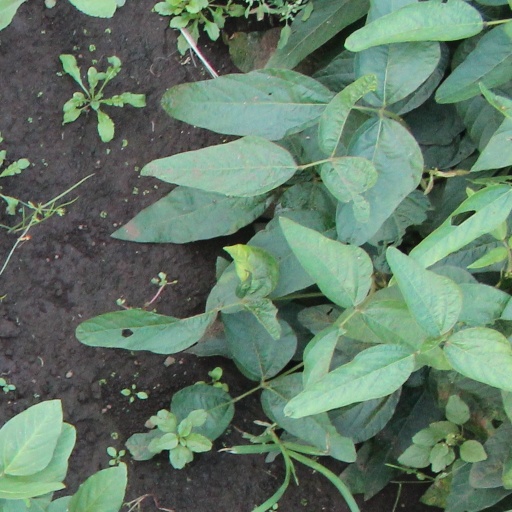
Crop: soybean